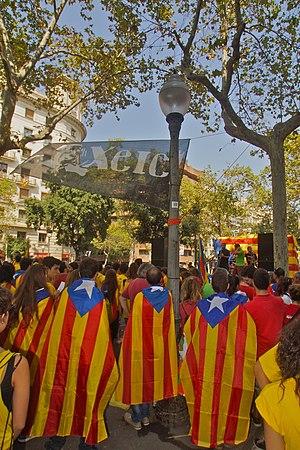
Barcelona (Avinguda Diagonal), Catalogne: Le groupe de musique pop Xeic!